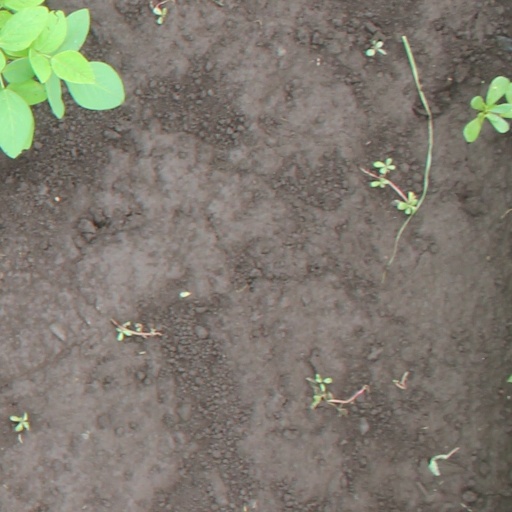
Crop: soybean